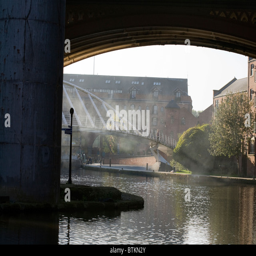
a city near the junction